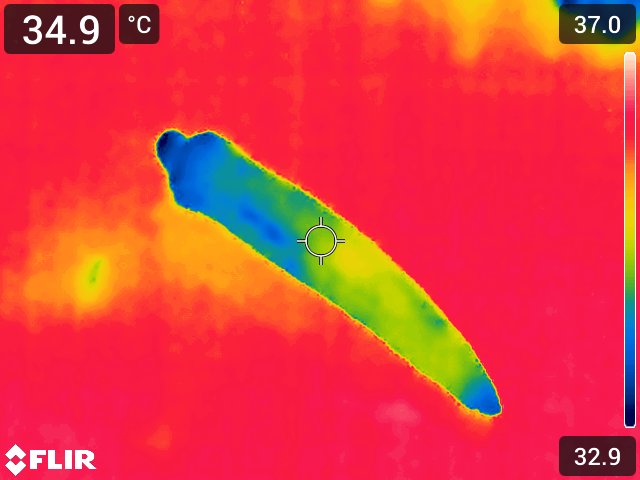
Maturity: over_matured